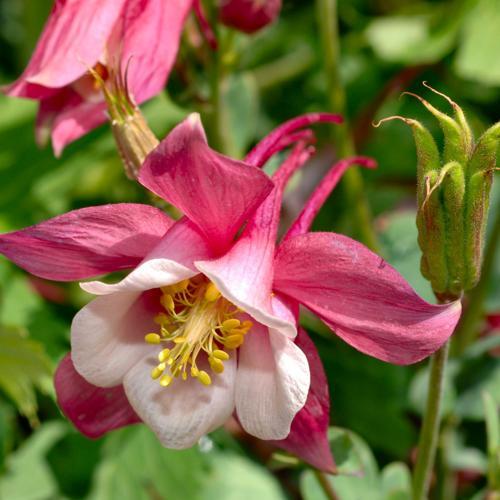
Label: columbine